King's Regiment (Liverpool)

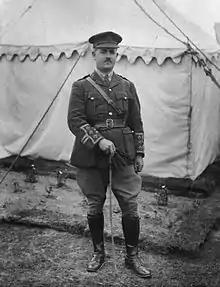
Captain J. H. Joseph was killed in action, near Ypres, aged 32, on 31 July 1917. He is buried at the Zantvoorde British Cemetery

The regiment fielded 49 battalions during the First World War, from a pre-war establishment of two regular, two special reserve, and six territorial. Of those battalions, 26 served abroad, including (unusually for Special Reservists) the 4th (Extra Reserve) Battalion. The last surviving volunteer battalion in the British Army, the 7th Isle of Man, also mobilised two service companies for Salonika. In total the regiment received 58 battle honours and six Victoria Crosses for service on the Western Front, the Balkans, India, and Russia. Some 13,795 Kingsmen died during the course of the war, the battalions suffering an average of 615 deaths. Thousands more would be wounded, sick, or taken prisoner. Of specific formations, the four Liverpool Pals battalions had nearly 2,800 casualties, while the 55th (West Lancashire) Division's 165th (Liverpool) Brigade, composed entirely of battalions from the King's, incurred 1,672 dead, 6,056 wounded, and 953 missing during the period of 3 January 1916 and 11 November 1918.